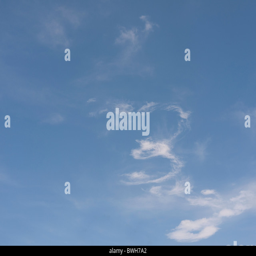
remaining cloud from launch of the last shuttle